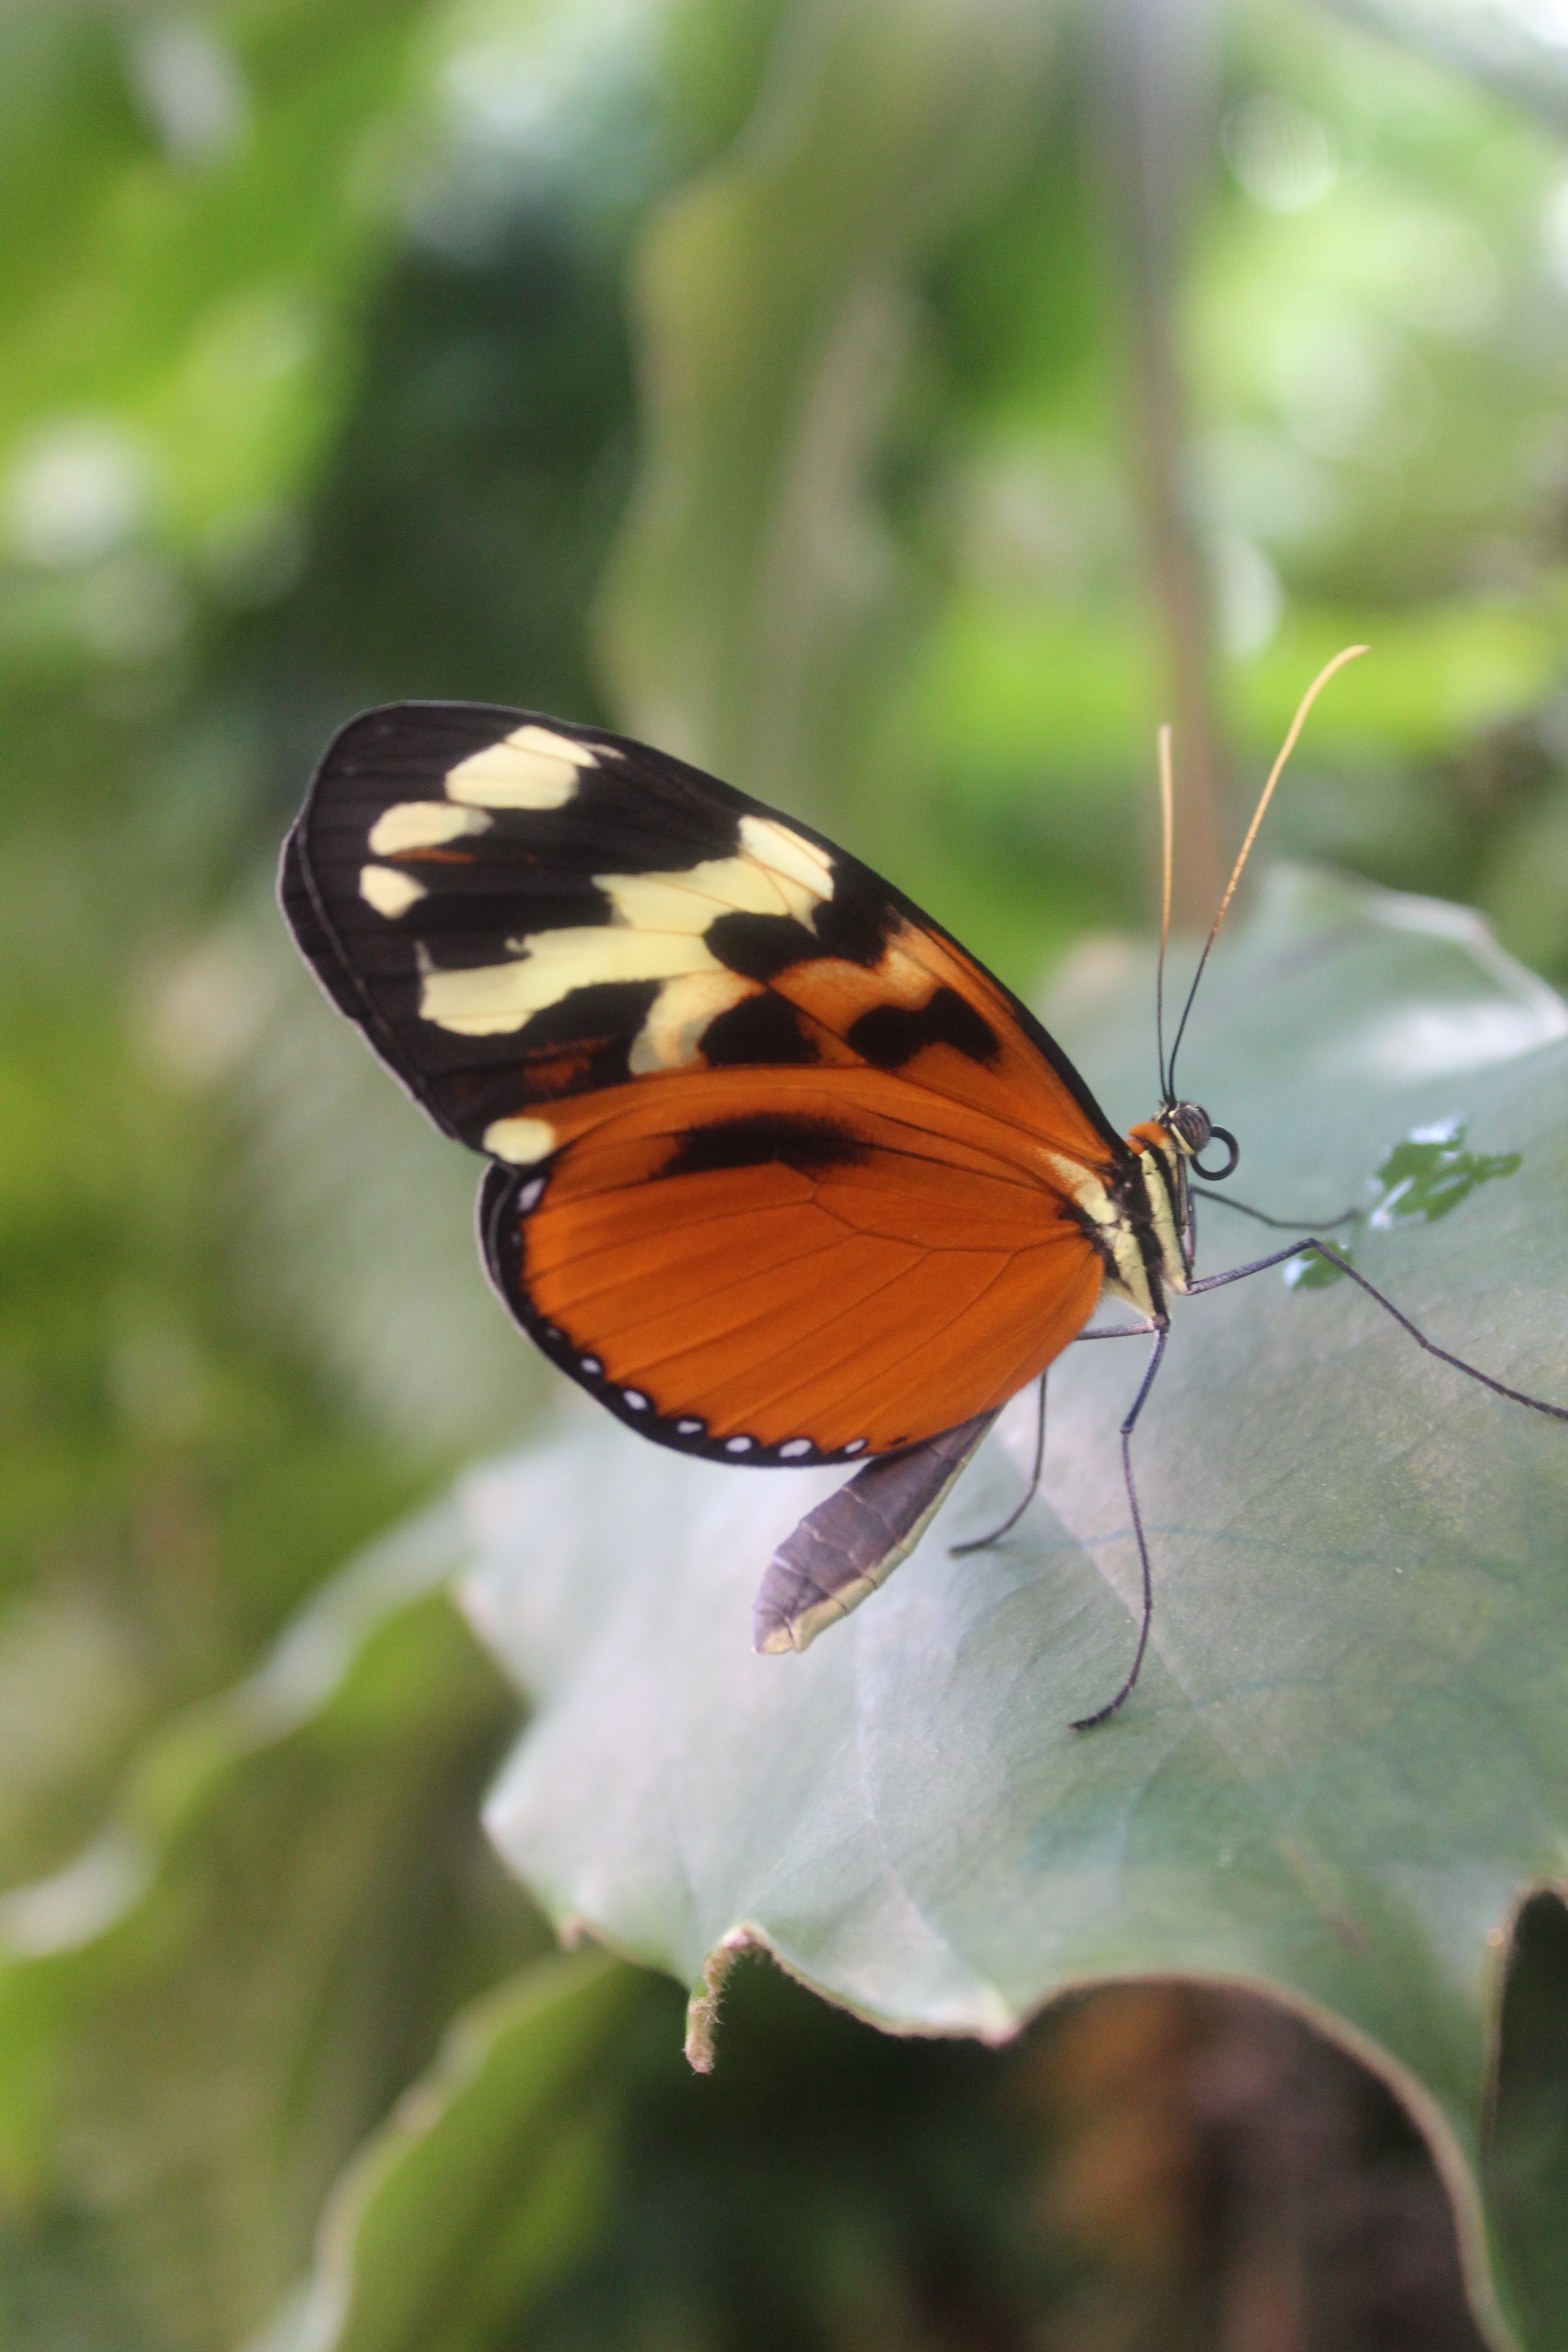
nature, wing, leaf, flower, animal, wildlife, insect, botany, butterfly, flora, fauna, invertebrate, close up, monarch butterfly, macro photography, arthropod, proboscis, pollinator, moths and butterflies, lycaenid